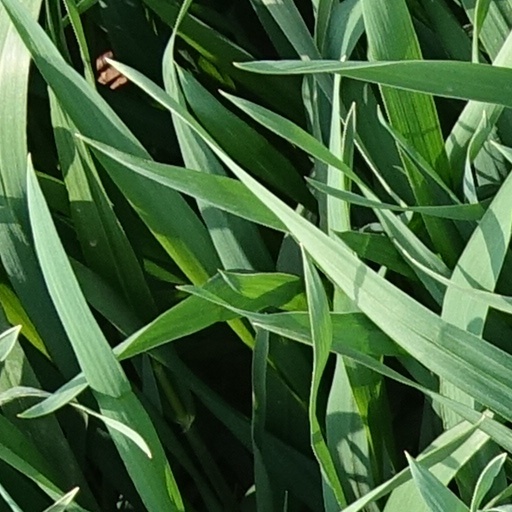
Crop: wheat